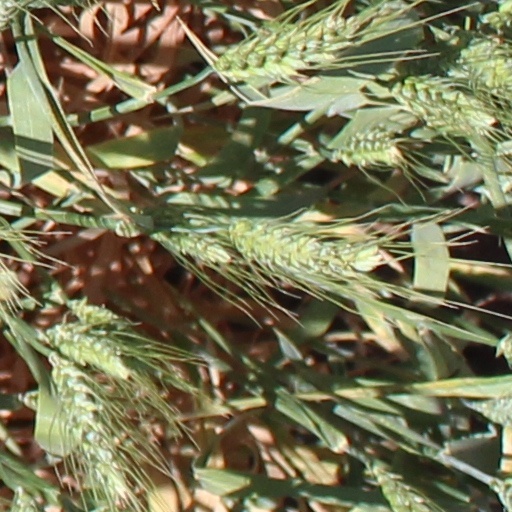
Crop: wheat